Margaret Masterton

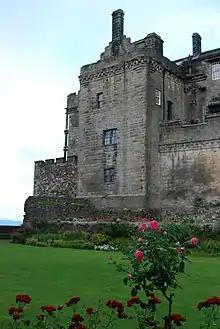
The Prince's Tower at Stirling Castle was refurbished for Prince Henry

She was a daughter of Janet Couston and Alexander Masterton of Bad in Perthshire and Masterton near Dunfermline, and Parkmill in Clackmannanshire. She married a lawyer, James Primrose of Barhill, Culross. He kept a record of his legal work, known as a "Protocol Book", which is preserved by the National Records of Scotland.